Julian Mertens

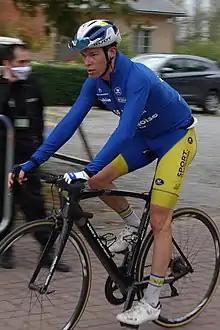
Mertens at the 2020 La Flèche Wallonne

Julian Mertens (born 6 October 1997) is a Belgian professional racing cyclist, who currently rides for UCI ProTeam . In September 2020, he rode in the 2020 La Flèche Wallonne race in Belgium.